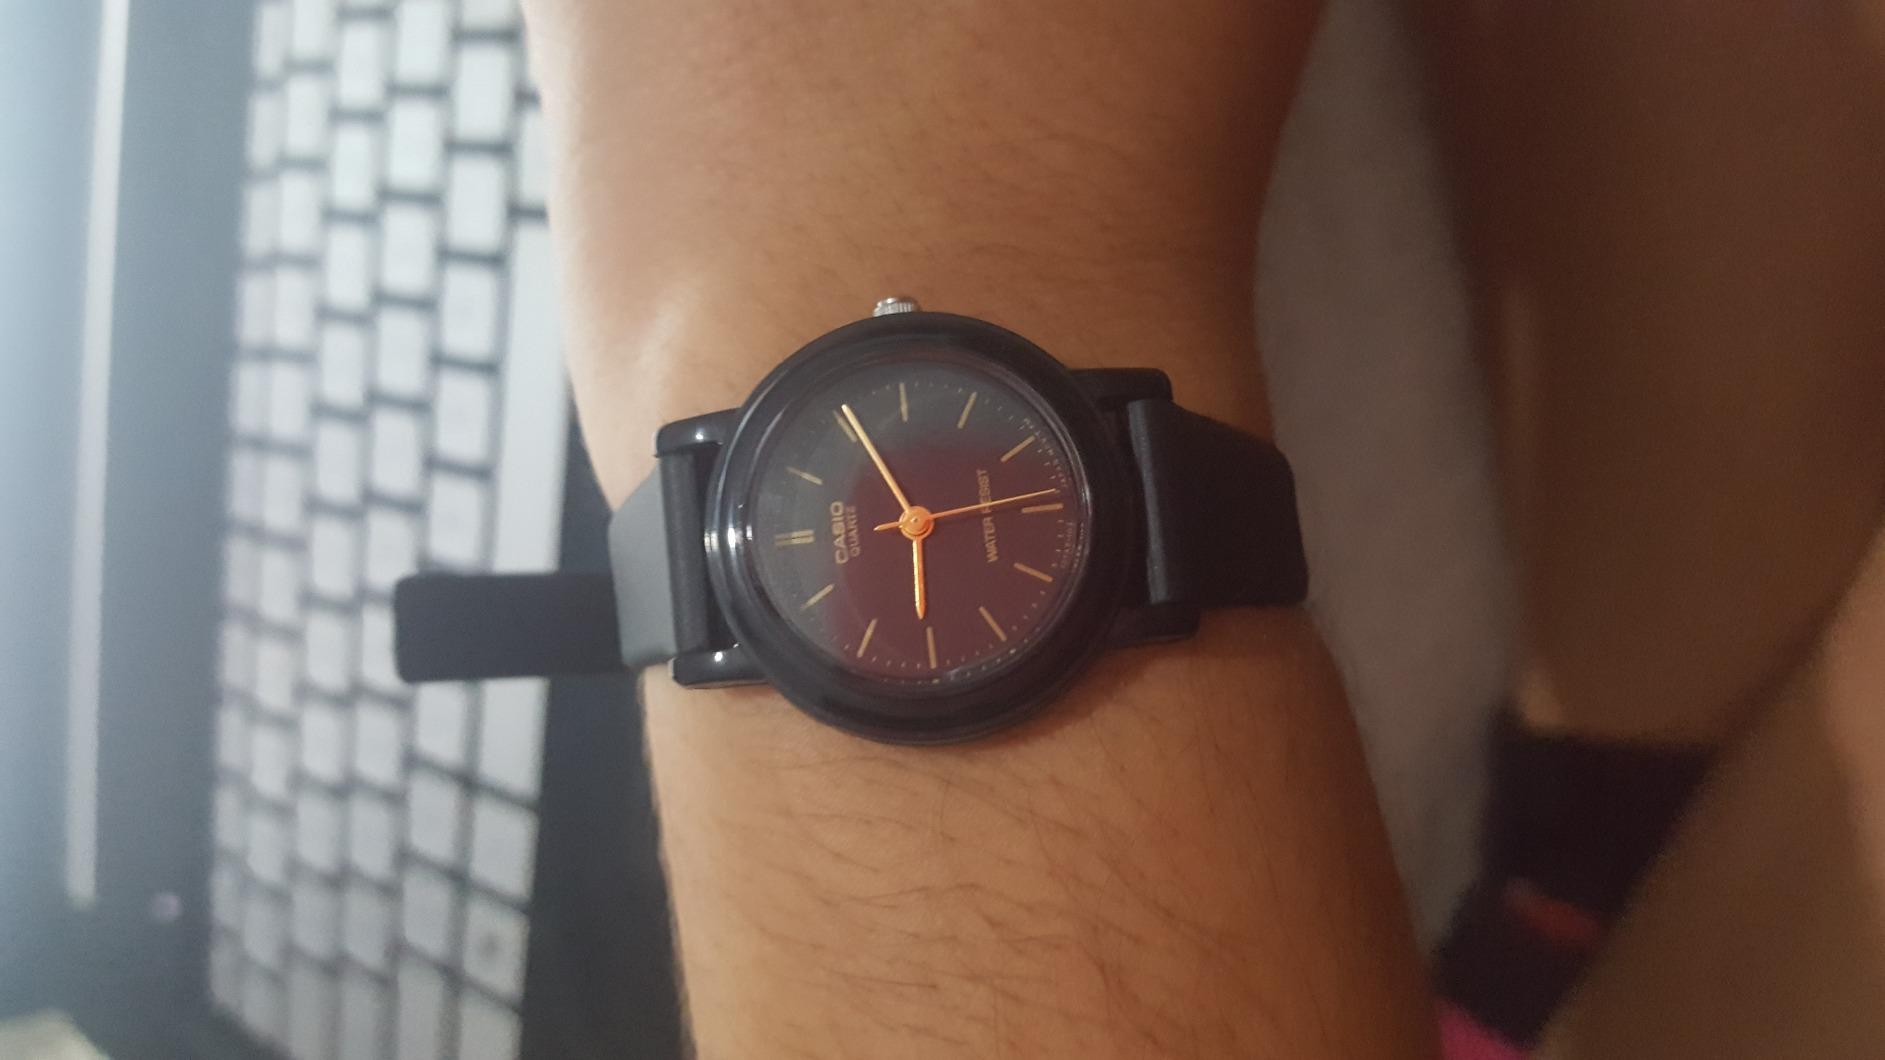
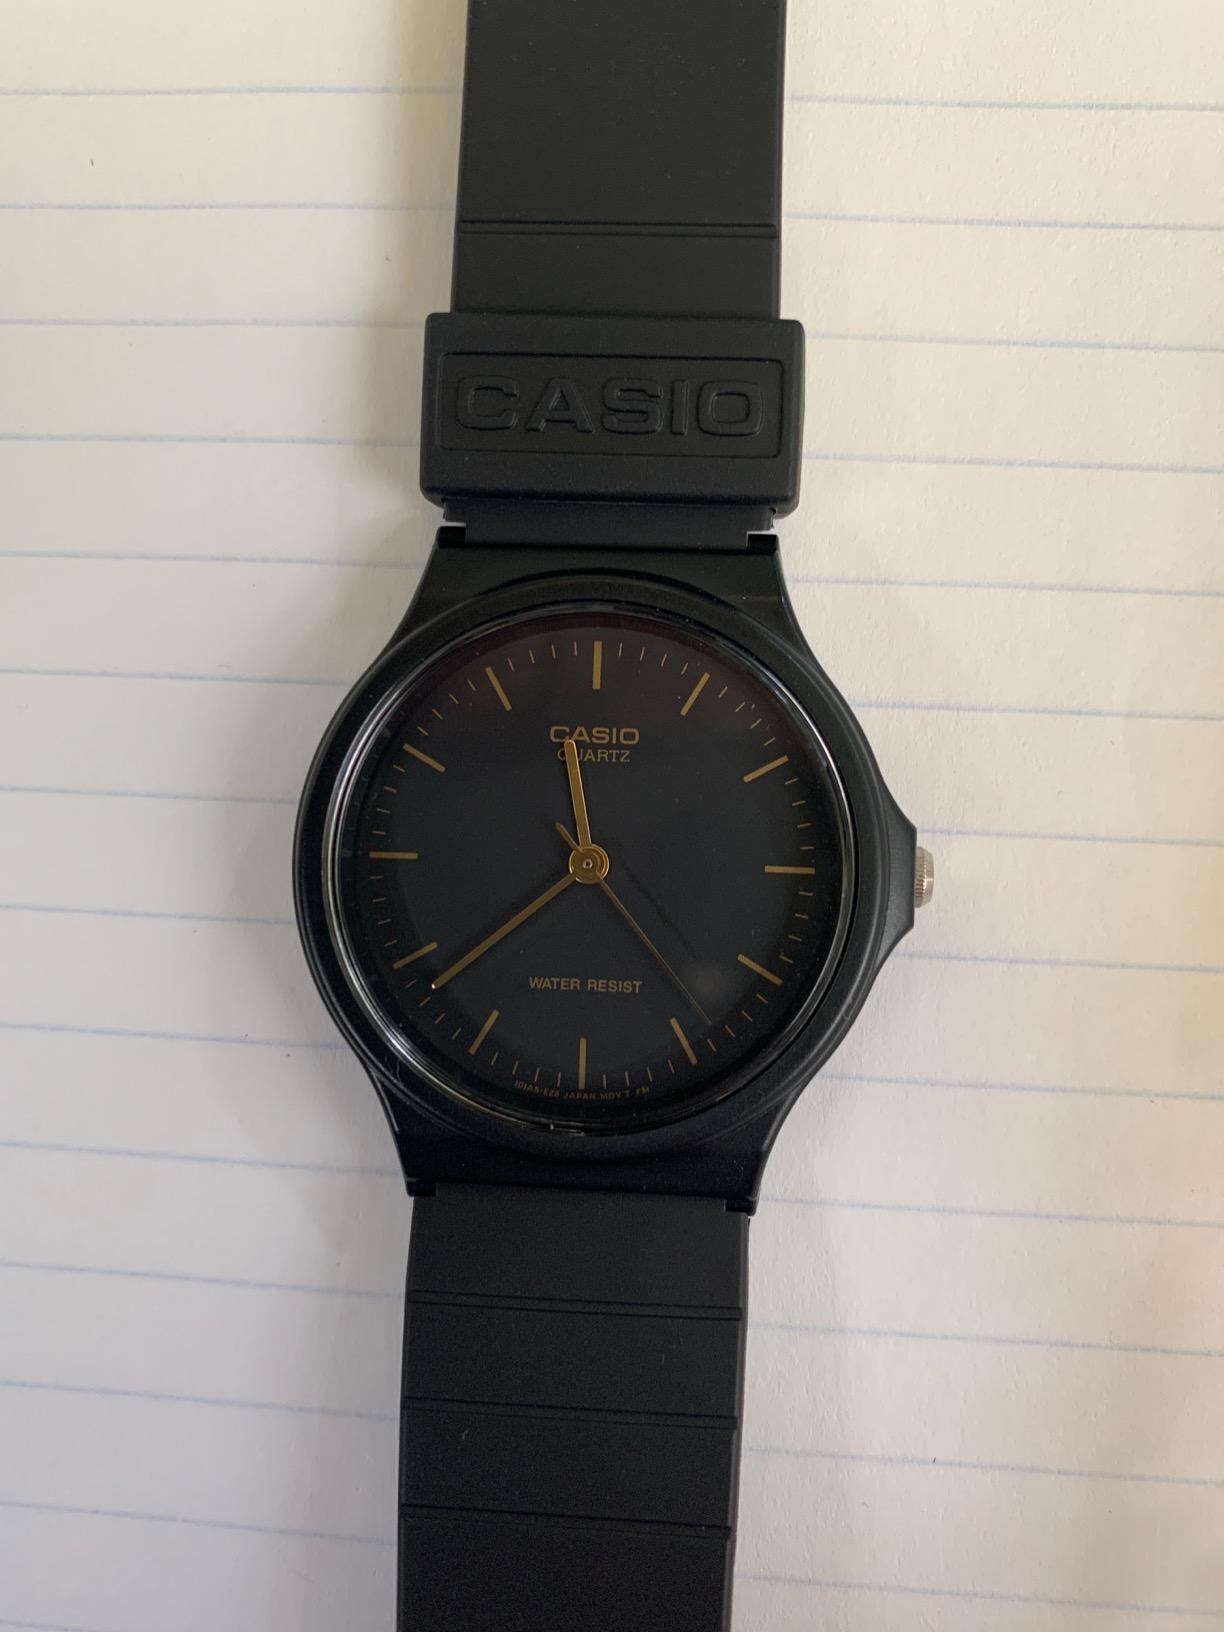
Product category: accessories_watch
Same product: no